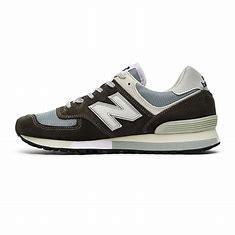
Brand: New
Model: Balance 576